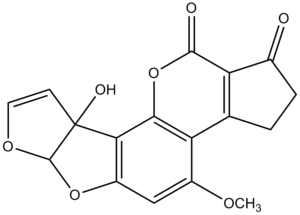
Structure chimique de l'aflatoxine AFM1.
L'aflatoxine est une mycotoxine produite par certains champignons proliférant notamment sur des graines conservées en atmosphère chaude et humide.